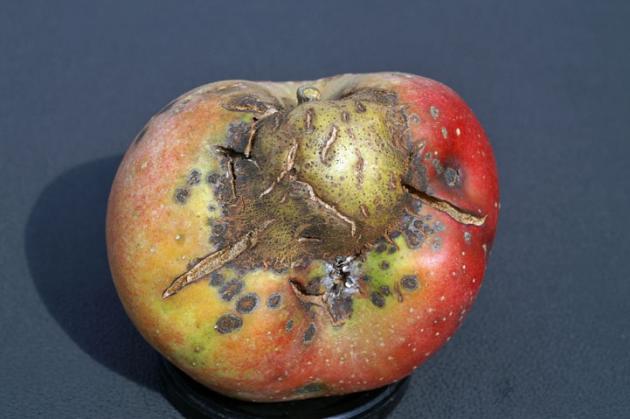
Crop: apple
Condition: scab